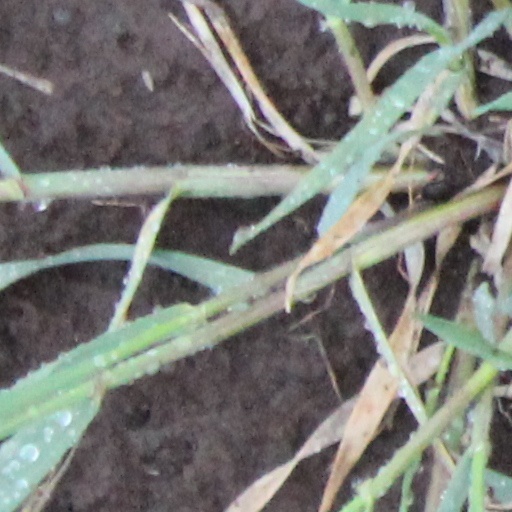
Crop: wheat